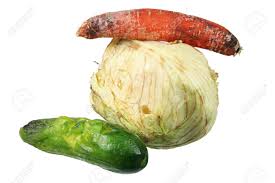
Waste category: biological